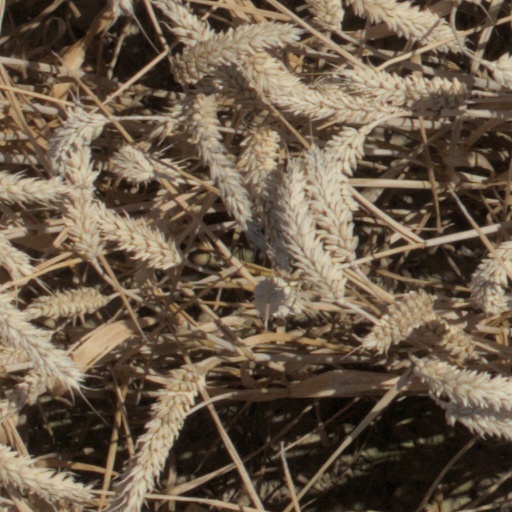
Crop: wheat